Manhattan (1979 film)

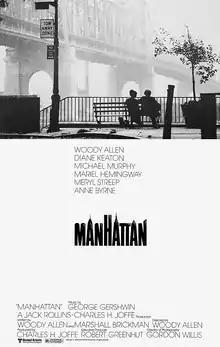
Theatrical release poster

Manhattan is a 1979 American romantic comedy-drama film directed by Woody Allen and produced by Charles H. Joffe from a screenplay written by Allen and Marshall Brickman. Allen co-stars as a twice-divorced 42-year-old comedy writer who dates a 17-year-old girl (Mariel Hemingway) but falls in love with his best friend's (Michael Murphy) mistress (Diane Keaton). Meryl Streep and Anne Byrne also star.